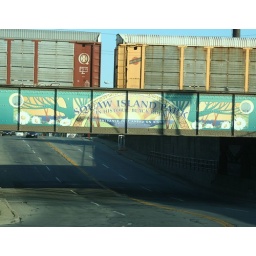
train crossing over bridge